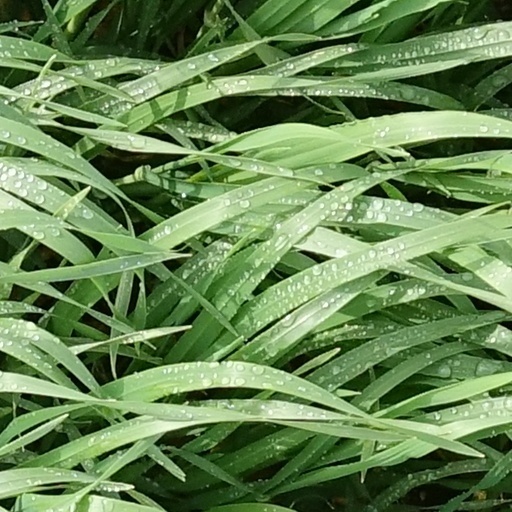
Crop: wheat